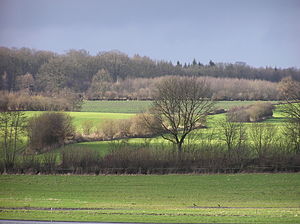
Köthel (Stormarn)
Landskab med læhegn syd for byen Köthel
Köthel er en kommune og by i det nordlige Tyskland, beliggende i Amt Trittau under Kreis Stormarn. Kreis Stormarn ligger i den sydøstlige del af delstaten Slesvig-Holsten.